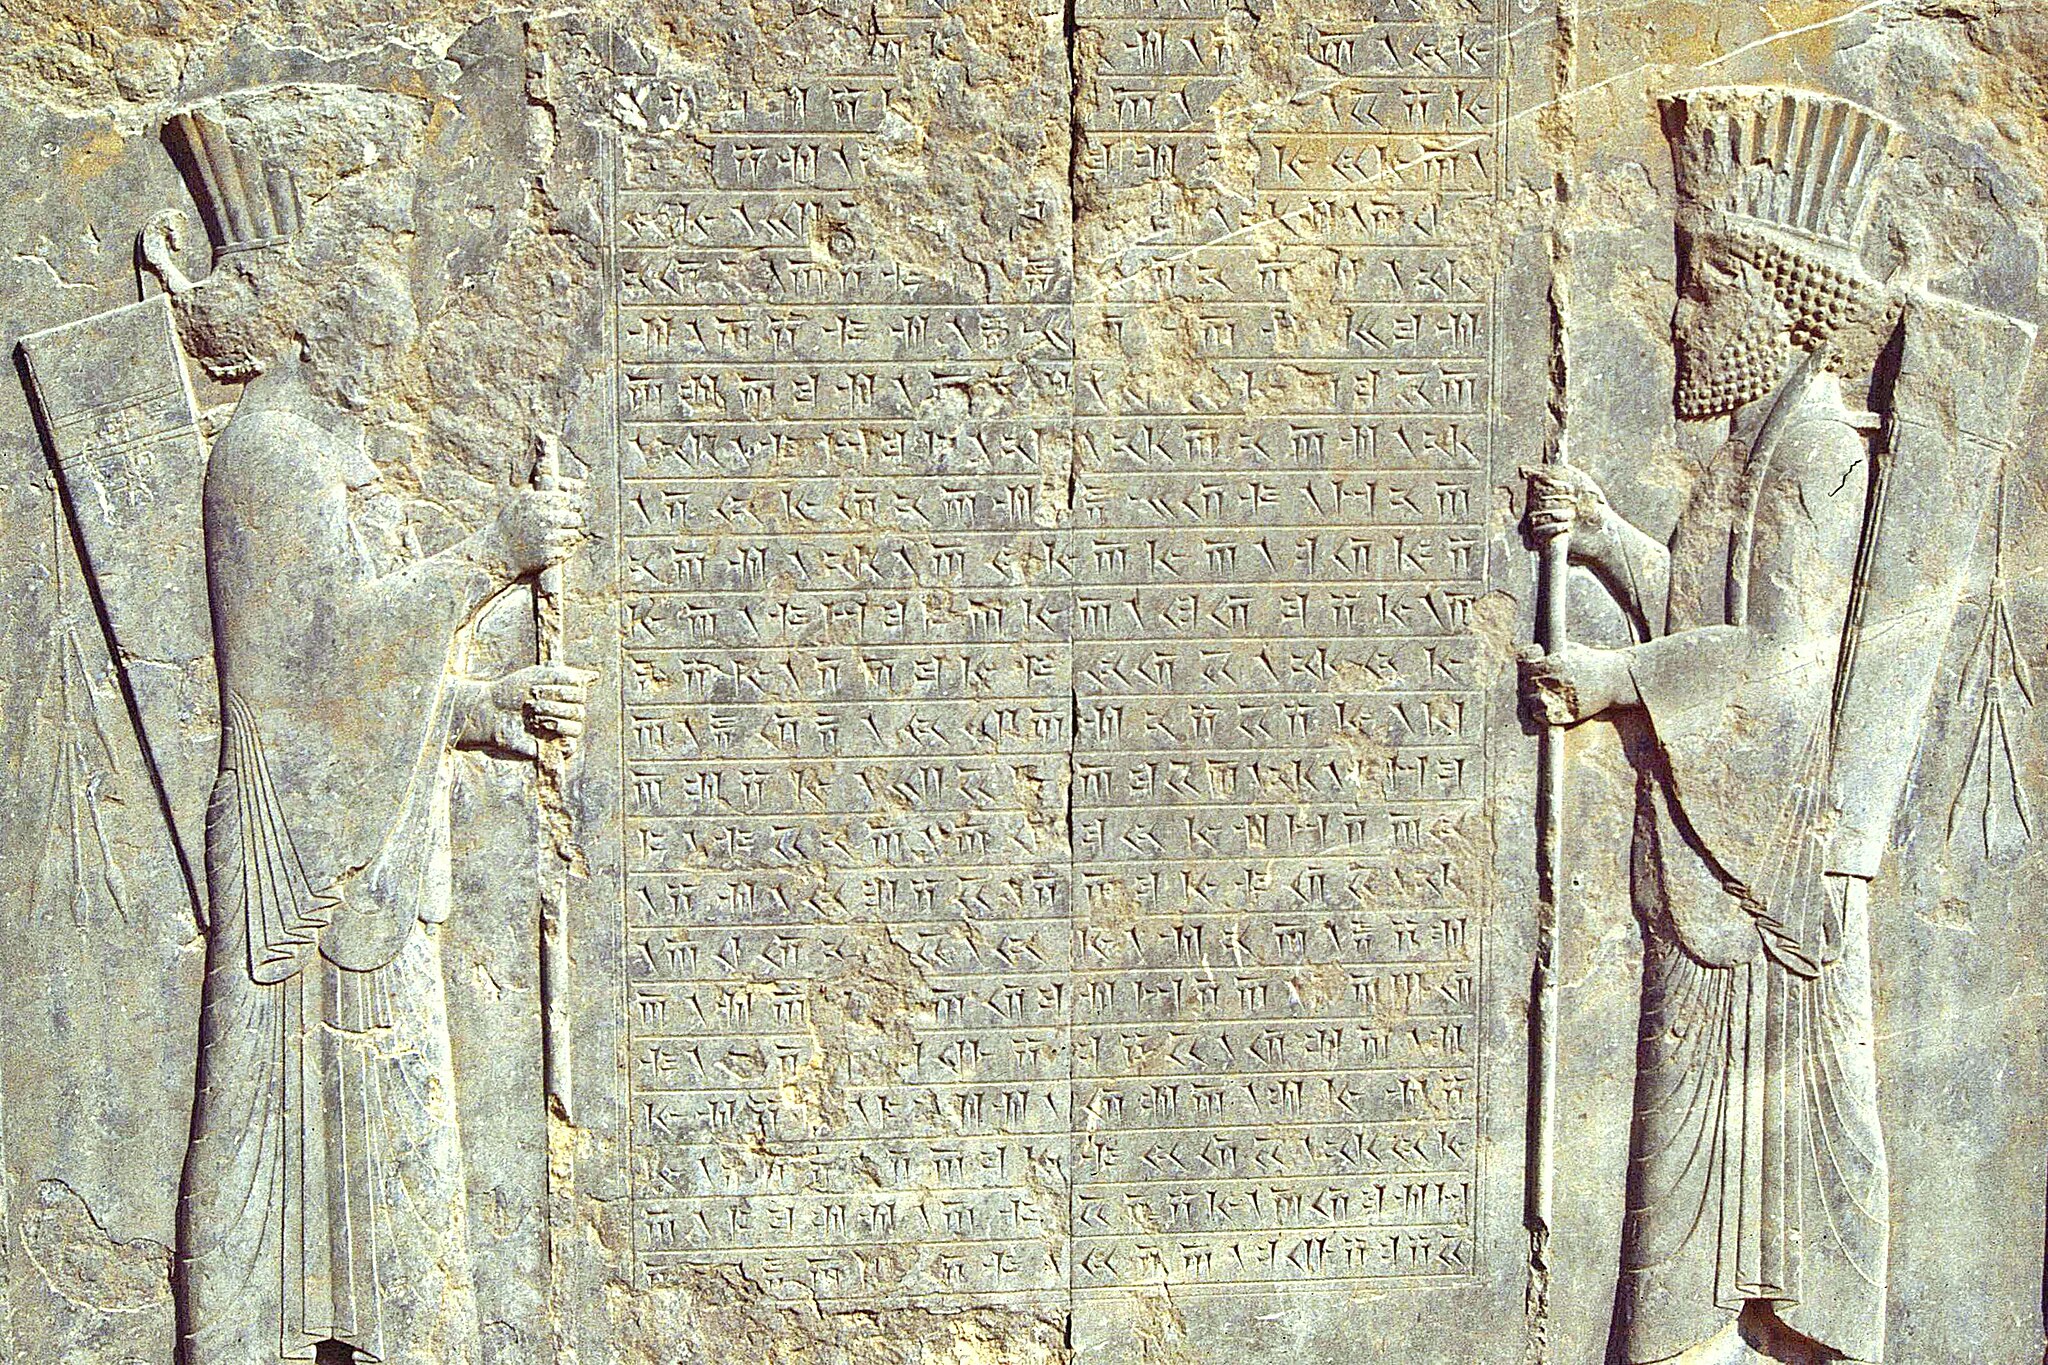
Title: IranPersepolisInschrift1
Description: Persepolis: Inschrift
Date: 1991-09
Categories: Self-published work, Inscriptions in Persepolis, Files by Ziegler175, Reliefs of Achaemenid warriors in Persepolis, 1991 in Persepolis, September 1991 in Iran, Southern staircase of Tachara